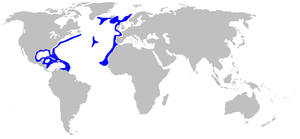
Apristurus laurussonii est une espèce de requins.